Astroworld Festival crowd crush

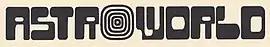
Official logo for the 2021 edition of the Astroworld Festival

American rapper Travis Scott founded the annual Astroworld Festival music event in 2018, taking its name from his third studio album that was released the same year. Astroworld 2021 was organized and managed by Live Nation and its affiliates. Apple Music would live-stream Scott's performance.